Mary Poppins (musical)

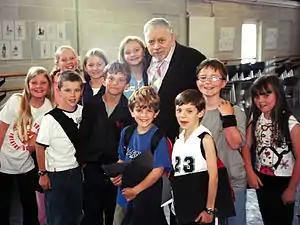
Original London Cast "Janes & Michaels", Left to right (FRONT): Poppy Lee Friar, Jack Montgomery, Perry Millward, Harry Stott, Ben Watton, Jake Catterall, Nicola Bowman. Left to right (BACK): Charlotte Spencer, Faye Spittlehouse, Carrie Fletcher, with songwriter Robert B. Sherman. (Photo Date: 19 July 2004)

A deleted song for Mrs. Banks was called "What I Can Do", according to an interview with George Stiles and Richard Sherman. It was thought to be a sort of 1920s-style number, so they later wrote "Being Mrs. Banks" instead.